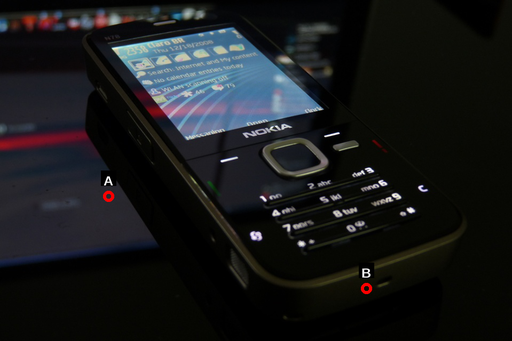
Question: Two points are circled on the image, labeled by A and B beside each circle. Which point is closer to the camera?
Select from the following choices.
(A) A is closer
(B) B is closer
Answer: B